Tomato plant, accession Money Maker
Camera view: bottom (45 deg); turntable rotation: 0 degrees
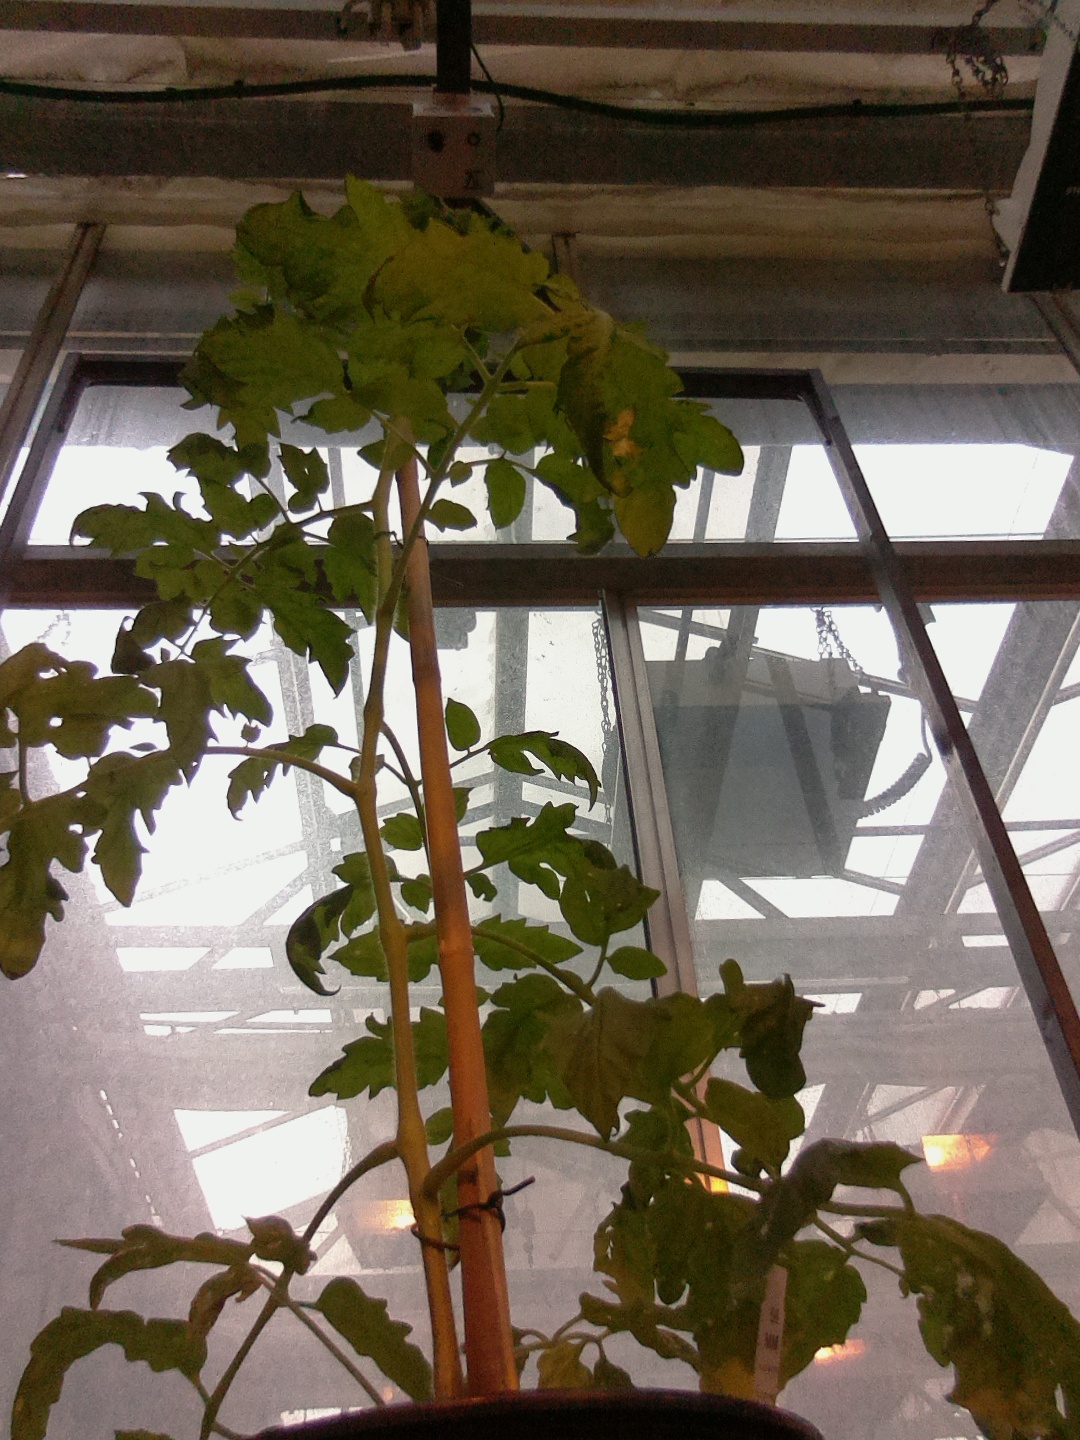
BBCH growth stage 20: First Side shoot start formed